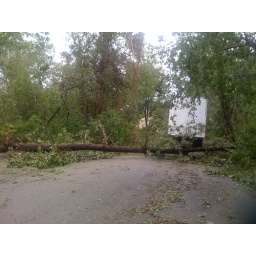
Although not on our property, for the safety of everyone in the neighborhood, the tree was moved down to ground level.